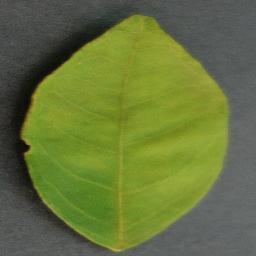
Label: Orange___Haunglongbing_(Citrus_greening)